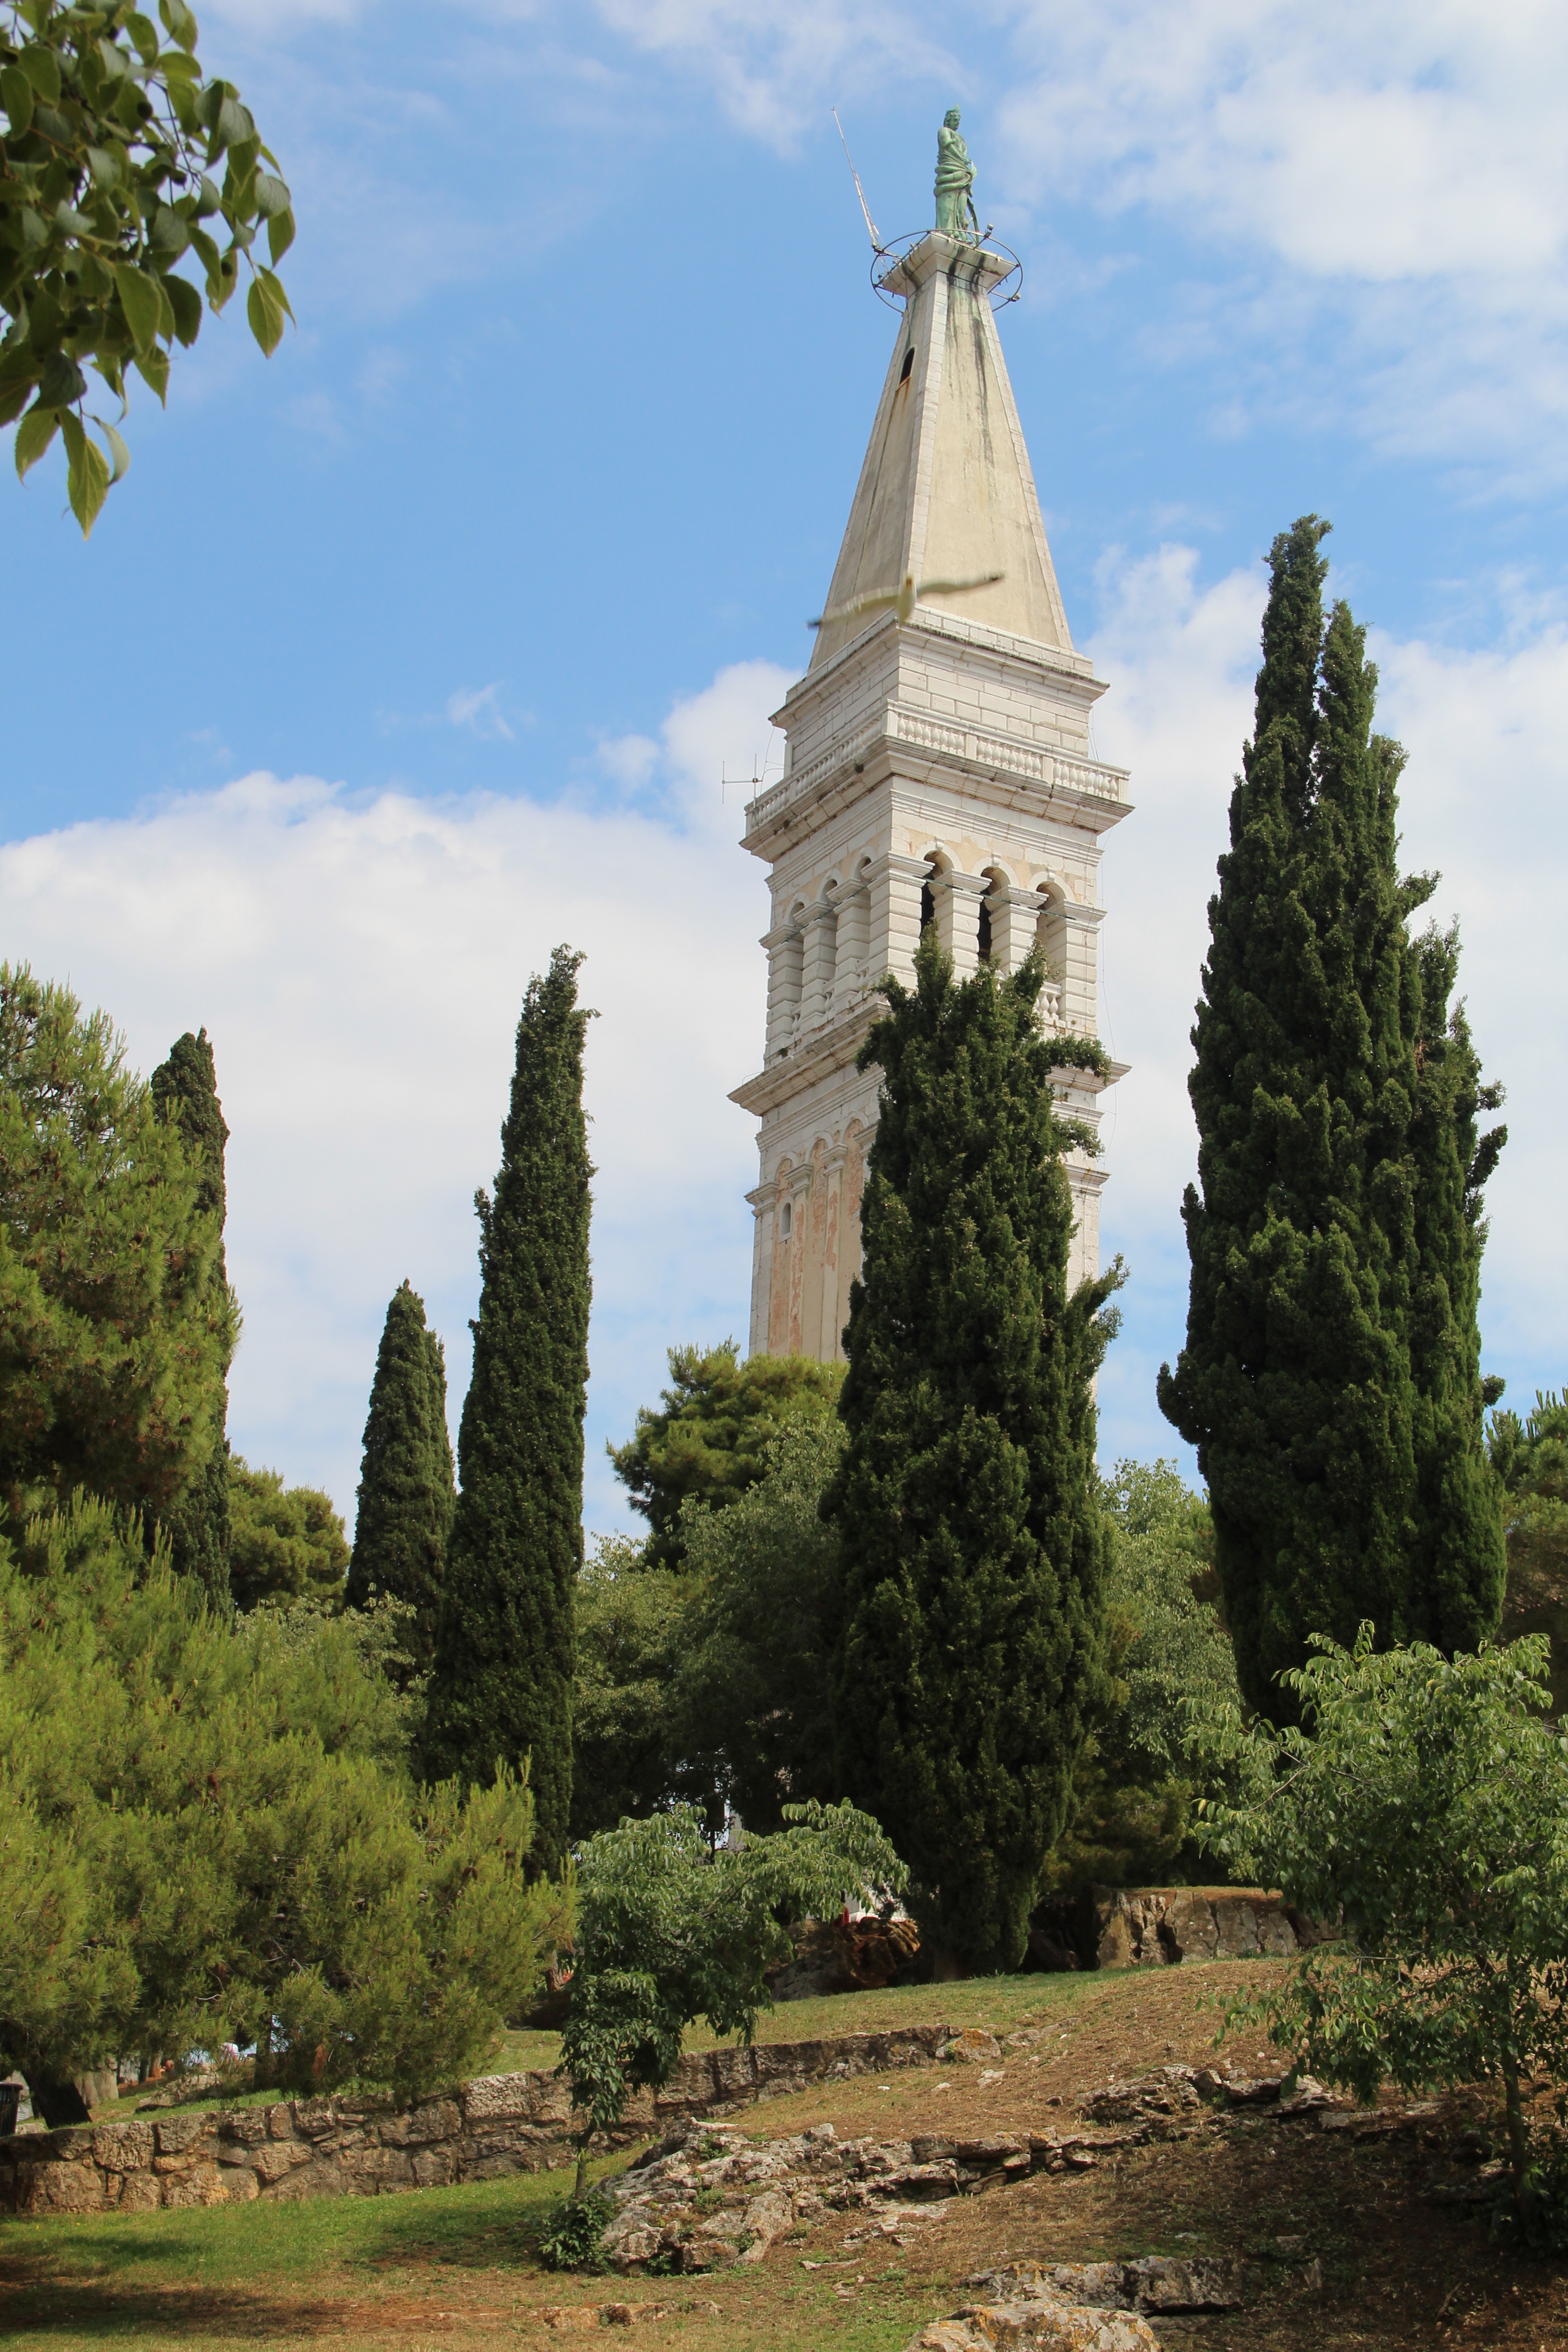
landscape, tree, nature, plant, flower, building, chateau, tower, landmark, church, garden, tourism, place of worship, spire, steeple, monastery, woody plant